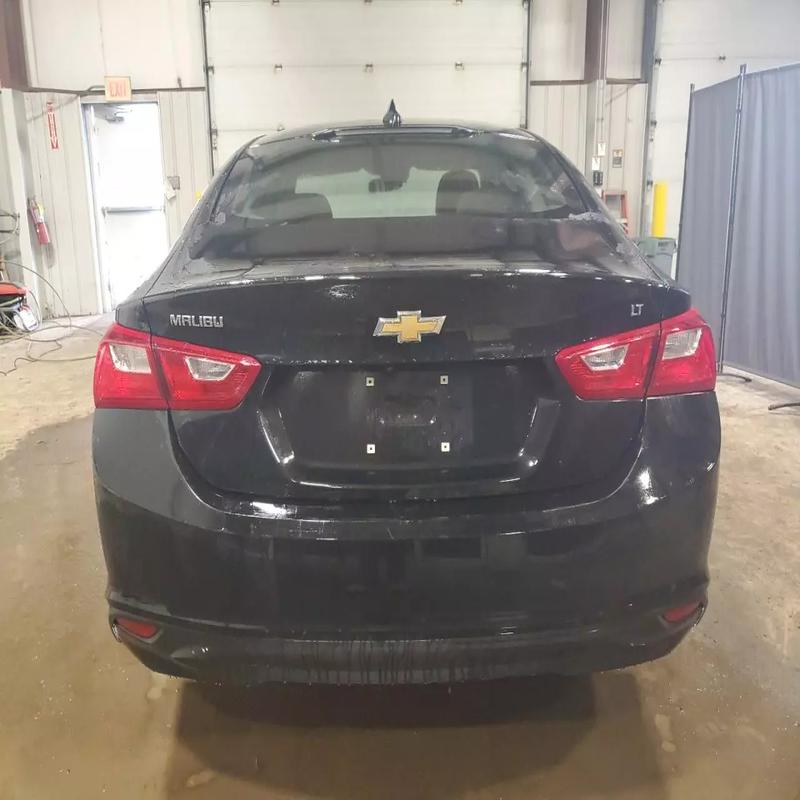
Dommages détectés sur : pare-choc arrière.
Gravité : mineur